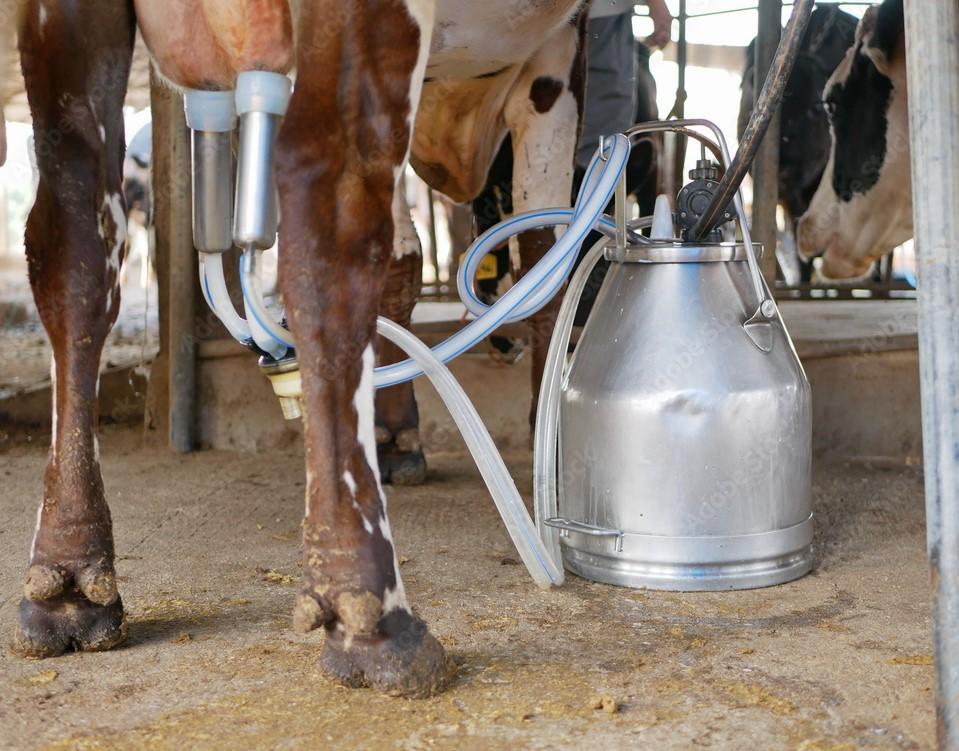
Mashine hii inatumika kukamua ng'ombe kwa njia ya haraka sana kushinda jinsi mwanadamu anaeza kamua kwa mikono . Wanaweka kwa matiti na wanawapea pia maji hapa.